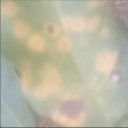
Label: Leaf_rust